Nikon F-301

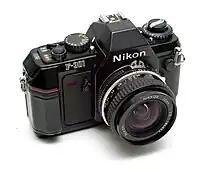
A Nikon F-301 with MB-3 AA battery pack

The Nikon F-301 (sold in the United States as the N2000) is a manual focus, 35 mm SLR camera sold by the Nikon Corporation beginning in 1985. It replaced the FG. It is functionally very similar to the Nikon F-501 (sold in North America as the N2020), but without autofocus.